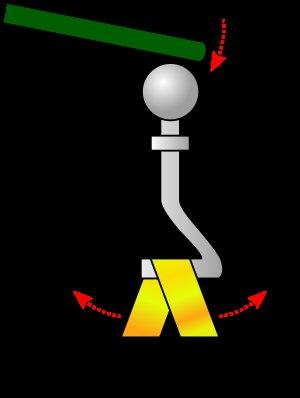
L'électroscope est un appareil de mesure scientifique qui permet la mise en évidence de la charge électrique d'un corps. Dans ses versions évoluées, l'électroscope permet de mesurer la charge d'un corps et devient dès lors un électromètre.